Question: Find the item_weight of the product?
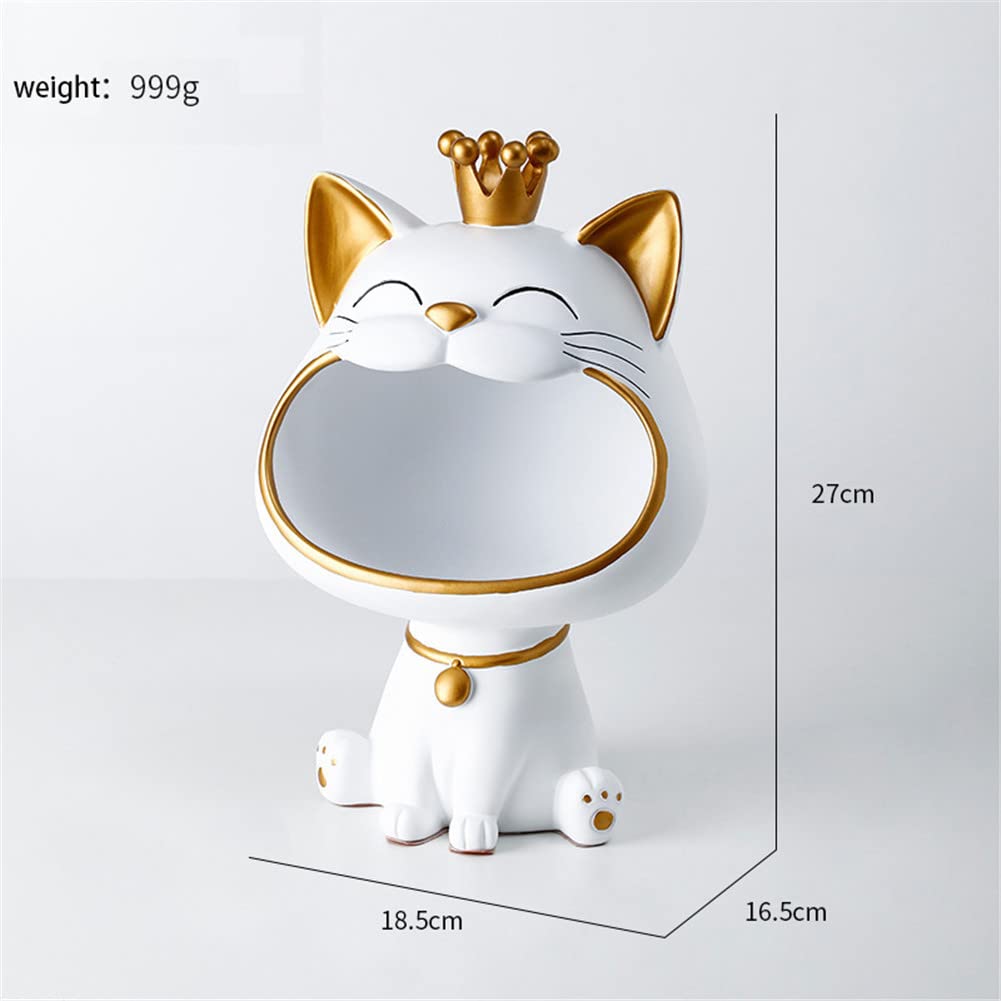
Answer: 999.0 gram